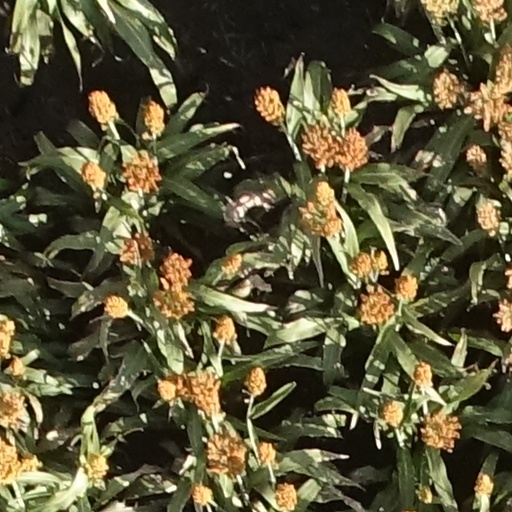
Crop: sorghum